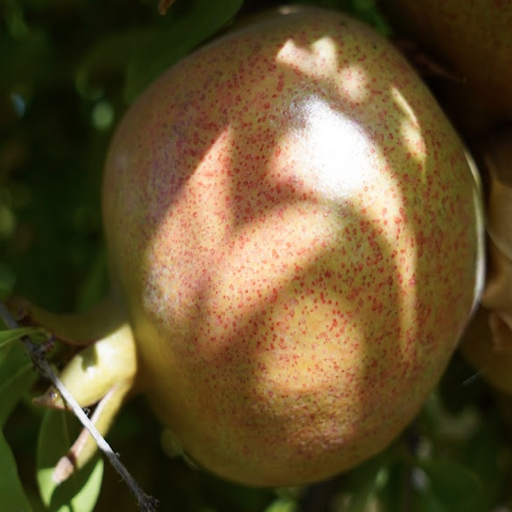
Label: Healthy